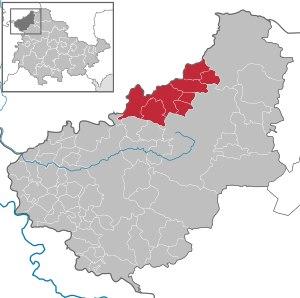
La Communauté d'administration de Lindenberg-Eichsfeld réunit huit communes de l'arrondissement d'Eichsfeld en Thuringe. Elle a son siège dans la commune de Teistungen et a été créée le 25 avril 1991.